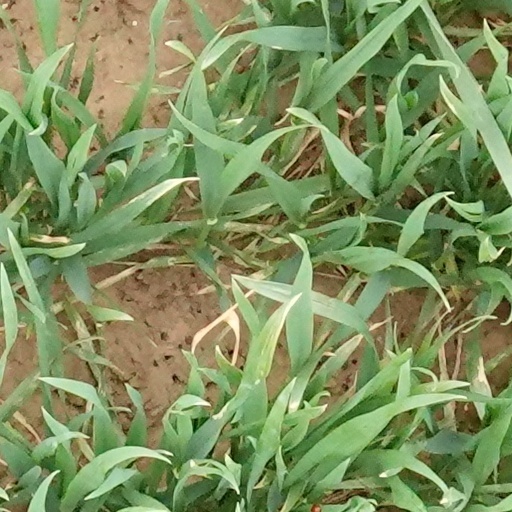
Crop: wheat